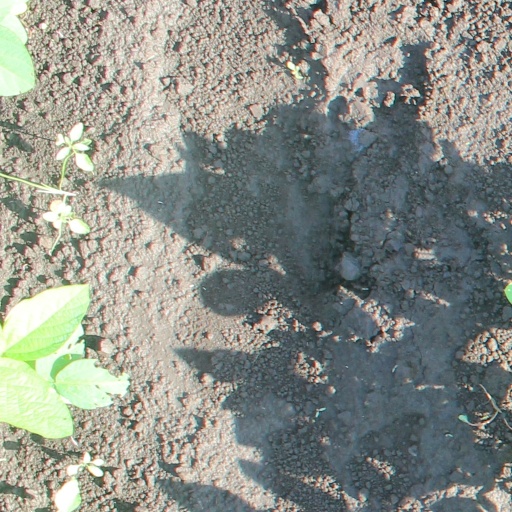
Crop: soybean